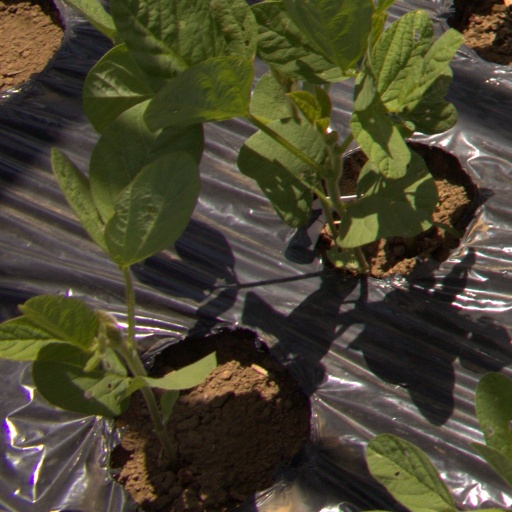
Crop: Jerusalem artichoke